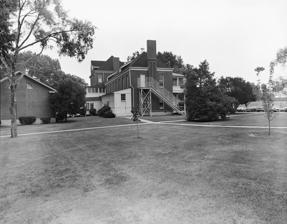
Building: Fort Logan H. Roots
Country: United States of America
Year built: 1892
Historic site in North Little Rock, Arkansas Fort Logan H. Roots Building No. 1 at Fort Logan H. Roots Location North Little Rock , Arkansas Coordinates 34°46′30″N 92°17′45″W / 34.77500°N 92.29583°W / 34.77500; -92.29583 Area less than 100 acres (40 ha) Built December 3, 1894 Current use Veterans' hospital Architect Frederick Kepler Architectural style(s) Greek Revival Romanesque Governing body U.S. Department of Veterans Affairs U.S. National Register of Historic Places Official name Fort Logan H. Roots Military Post Type U.S. historic district Designated September 4, 1974 Reference no. 74000498 Location of Fort Logan H. Roots in Arkansas Fort Logan H. Roots , commonly known as Fort Roots, is a former U.S. Army post in North Little Rock, Arkansas . It was named in honor of Brevet Lieutenant Colonel Logan H. Roots , U.S. Volunteers , who served with distinction in the Western Theater of the American Civil War . It was established in 1892 and garrisoned from 1896 to 1913. After World War I , the post was transferred to the Public Health Service for use as a hospital, and in 1921, an Act of Congress authorized the establishment of a hospital for veterans. It is home to the VA 's Eugene J. Towbin Healthcare Center and the Law Enforcement Training Center . History In 1892, about 1,049 acres was traded to the U.S. government in exchange for the area now known as MacArthur Park Historic District in Little Rock, which had been a military reservation since the 1830s. During World War I, the post served as an officers' training camp. The 66th U.S. Congress transferred Fort Roots to the Public Health Service department on March 4, 1921, for conversion to a veterans hospital for neuropsychiatric disorders . On June 10, 1983, a newly constructed hospital building was dedicated on the existing property.  The main hospital building was formally named the Eugene J. Towbin Healthcare Center in May 1996 in honor of Eugene J. Towbin in recognition of his 40-year career at the veterans medical center. The Center provides long-term, rehabilitative care for eligible veterans. Although four of the existing hospital structures were demolished, Fort Roots (as the VA campus is still known) retained many of its original military buildings and an 11-acre (4.5 ha) "parade ground" in the center of the original post. Many of the historic buildings flanking the parade ground were listed in the National Register of Historic Places in 1974 in recognition of the area's military history, and virtually the entire campus was listed in 2013 in recognition of its significance as a U.S. Veterans Administration medical center. See also List of former United States Army installations List of Veterans Affairs medical facilities by state National Register of Historic Places listings in Pulaski County, Arkansas References